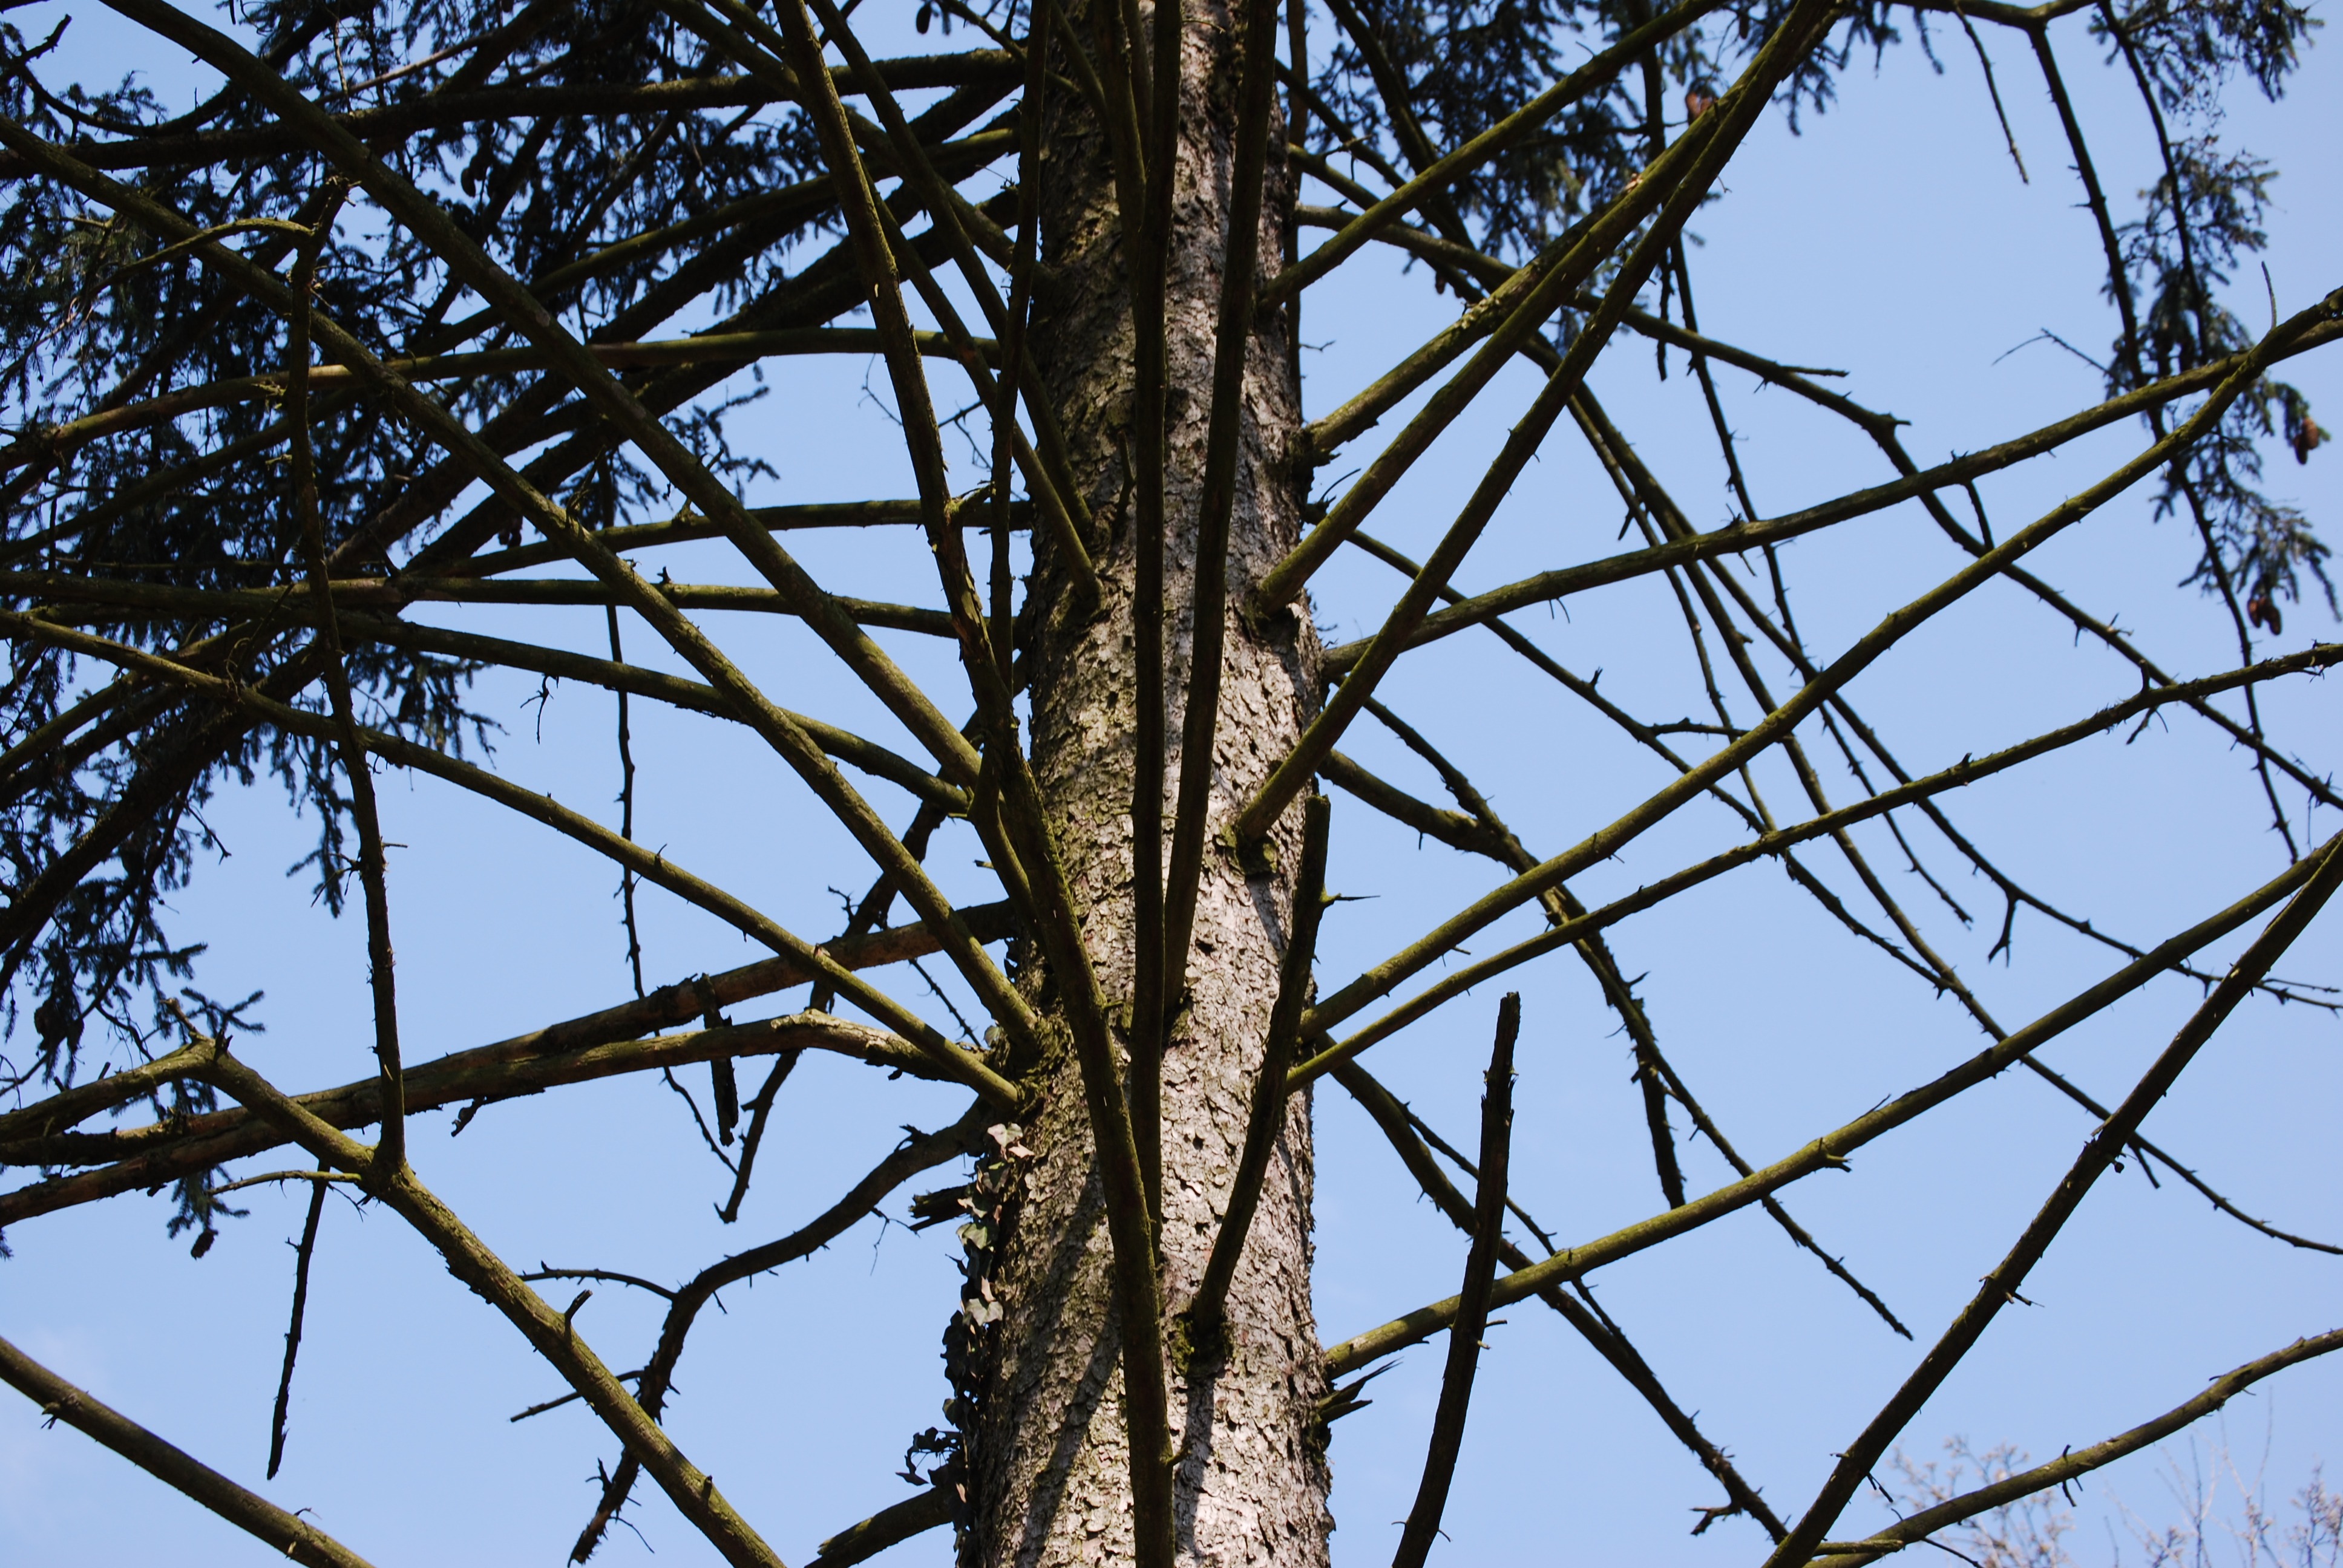
tree, nature, branch, plant, sky, wood, pine, twig, trees, huge, pine wood, woody plant, outdoor structure